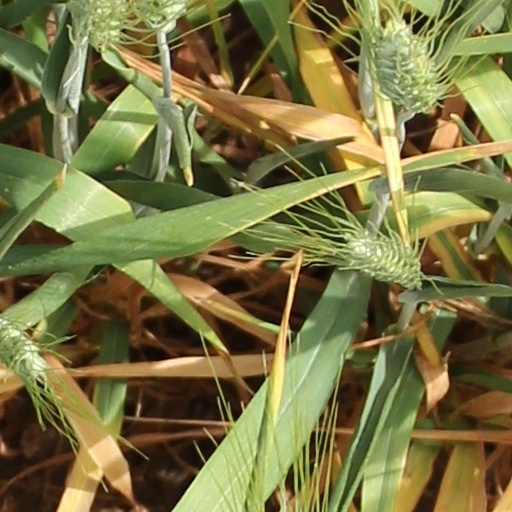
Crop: wheat